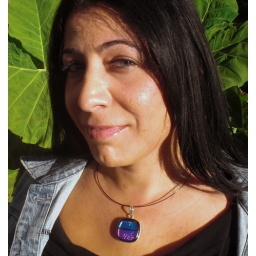
colorful contrast - fused dichroic glass pendant set in 9.25 sterling silver